The Million Dollar Duck

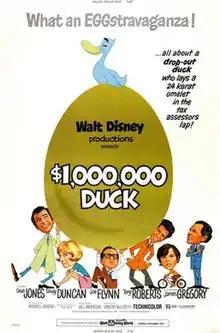
Theatrical release poster by Ward Kimball and Ted Berman

The Million Dollar Duck (also titled as $1,000,000 Duck) is a 1971 American comedy film produced by Walt Disney Productions based on the goose that lays golden eggs scenario. It was directed by Vincent McEveety, and stars Dean Jones, Sandy Duncan and Joe Flynn. The film was released on June 30, 1971, and received negative reviews from critics.